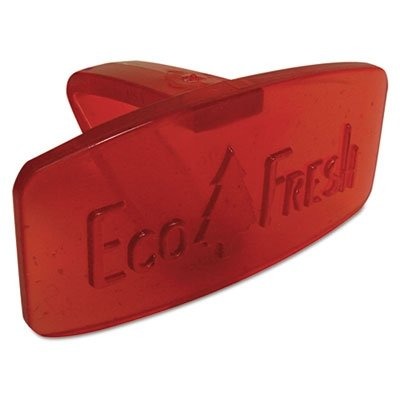
Item Name: Fresh Products Eco Fresh Bowl Clip, Spiced Apple Scent, Red, 12/Box
Value: 1.0
Unit: Count

Price: 41.685